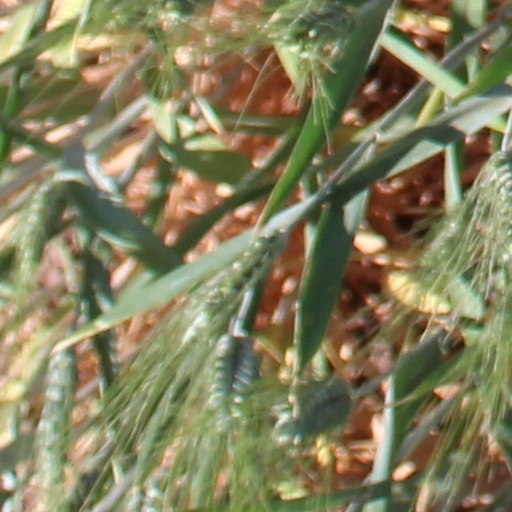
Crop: wheat